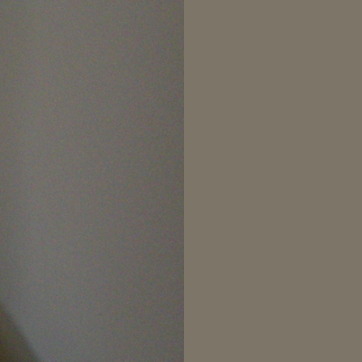
Material: painted